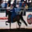
Label: horse